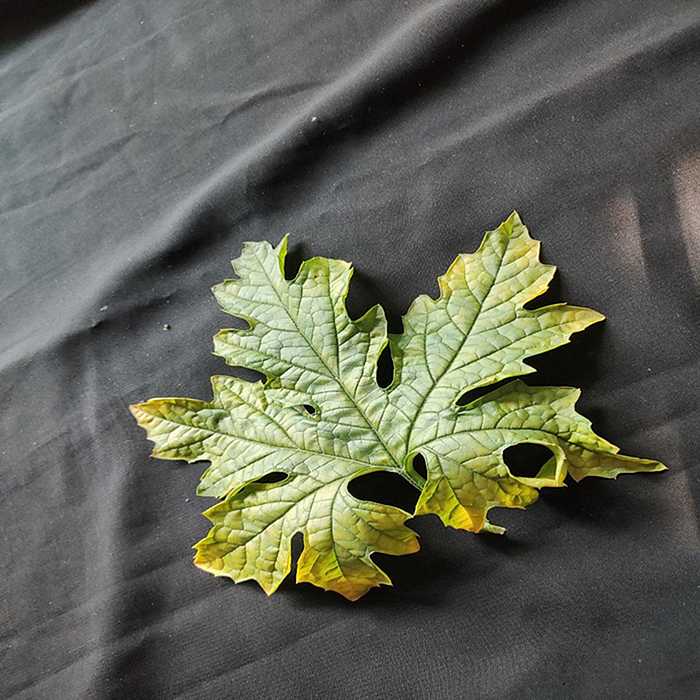
Plant: Bitter Gourd
Label: Mosaic virus